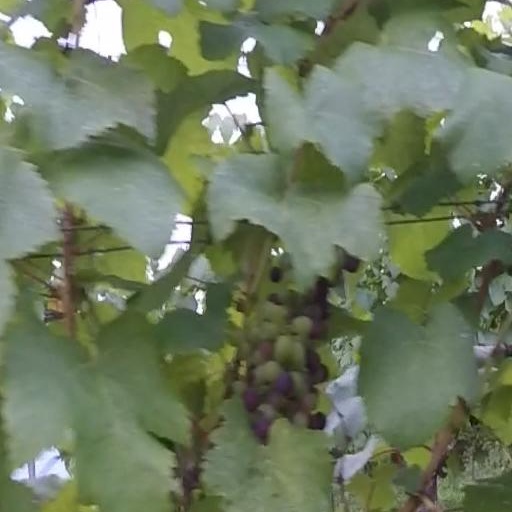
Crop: grape